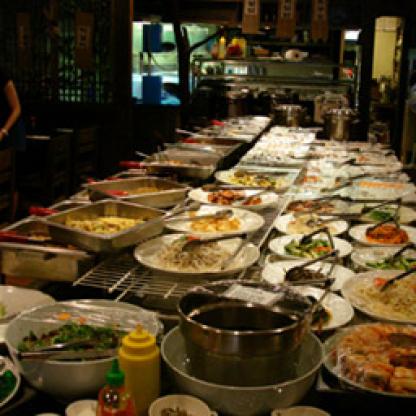
Scene: Indoor